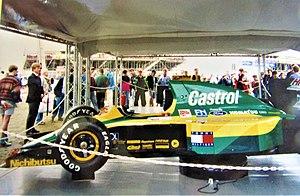
La Lotus 102D est la monoplace de Formule 1 engagée par l'écurie Team Lotus en championnat du monde de Formule 1 1992. Évolution de la Lotus 102B mais dotée d'un moteur V8 Ford-Cosworth au lieu d'un bloc Judd, elle participe à cinq courses en début de saison avant d'être remplacée par la Lotus 107.